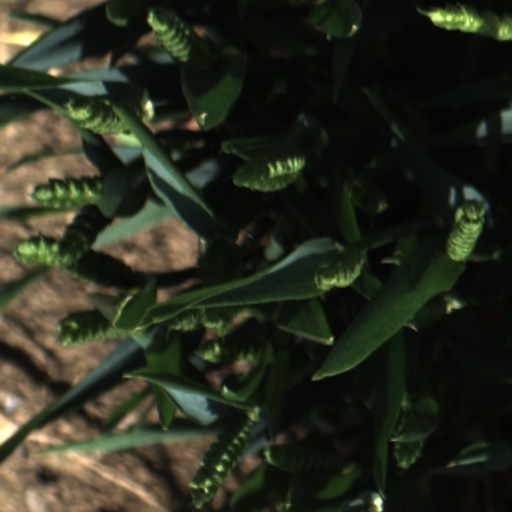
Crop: wheat